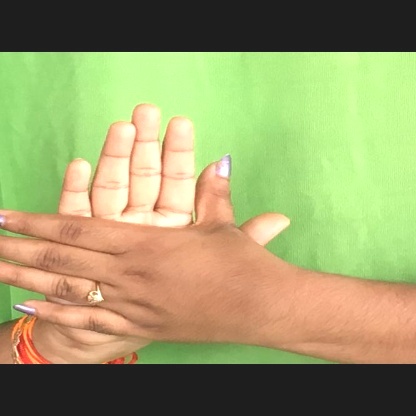
Mudra: Chakra